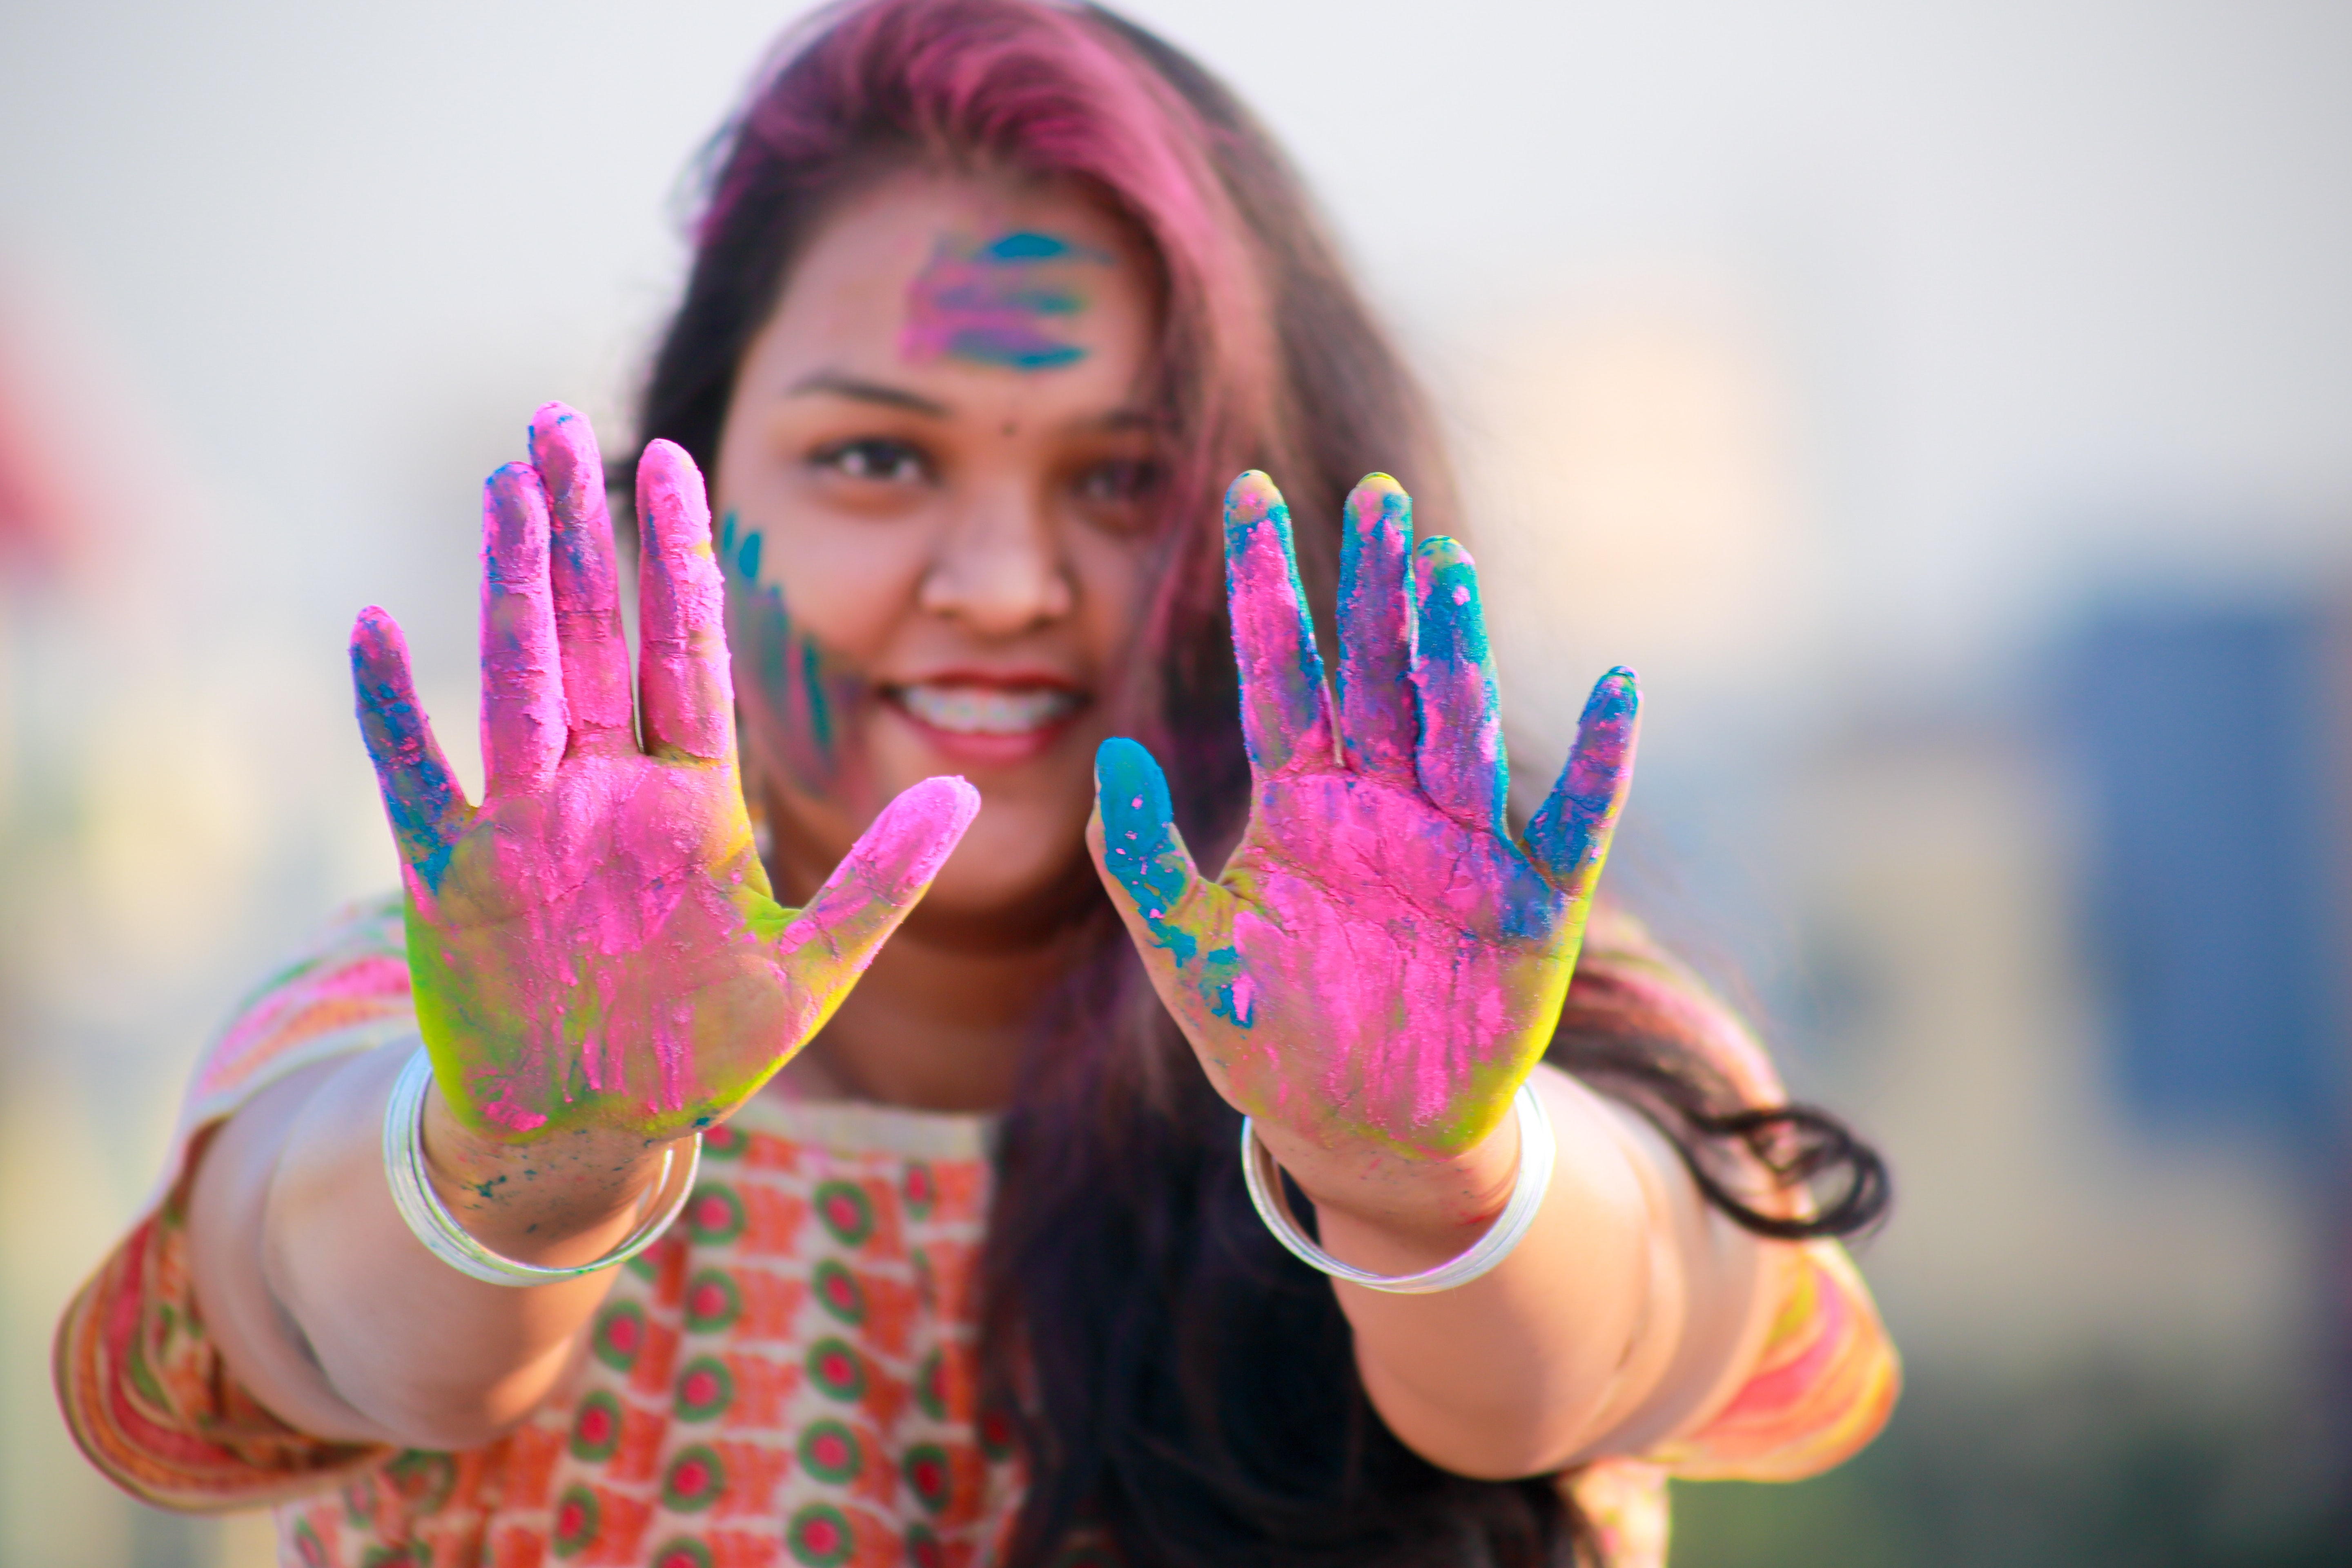
face, blue, pink, yellow, finger, hand, beauty, purple, cool, nail, fun, design, human, Colorfulness, gesture, fashion accessory, smile, magenta, flesh, photography, visual arts, pattern, happy